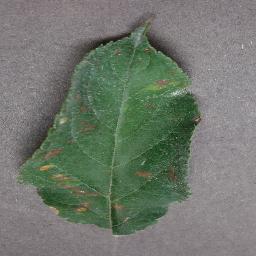
Label: Apple___Cedar_apple_rust